Meisterschwanden

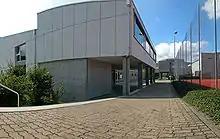
School building in Meisterschwanden

In Meisterschwanden about 76.9% of the population (between age 25-64) have completed either non-mandatory upper secondary education or additional higher education (either university or a "Fachhochschule"). Of the school age population, there are 164 students attending primary school, there are 118 students attending secondary school in the municipality.